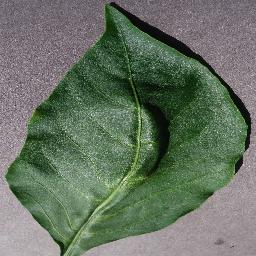
Label: Pepper,_bell___healthy